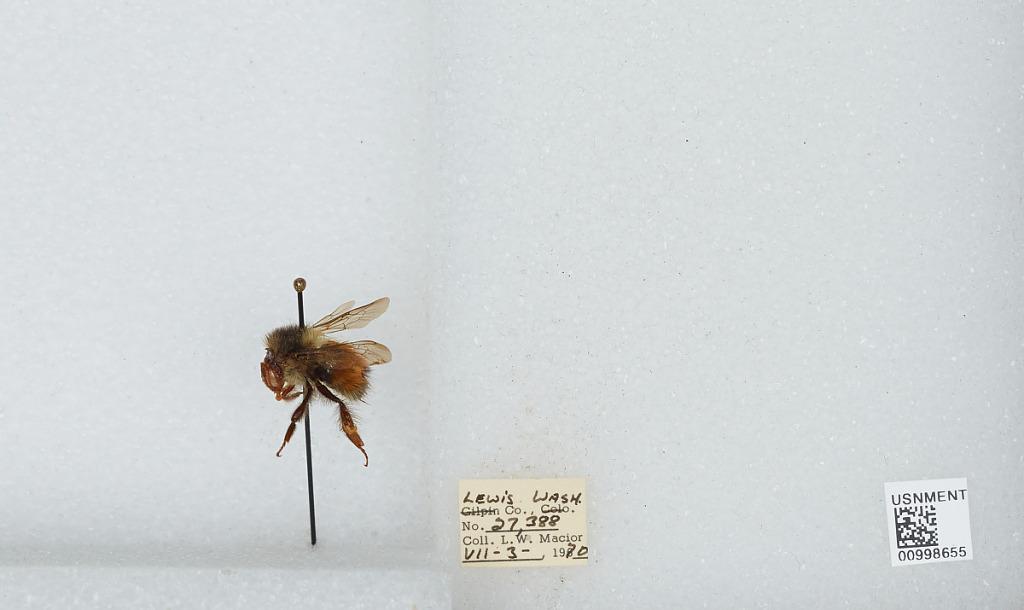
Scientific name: Bombus (Pyrobombus) melanopygus Nylander
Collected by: L. Macior
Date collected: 1970-7-3
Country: United States
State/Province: Washington
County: Lewis
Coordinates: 46.58, -122.4